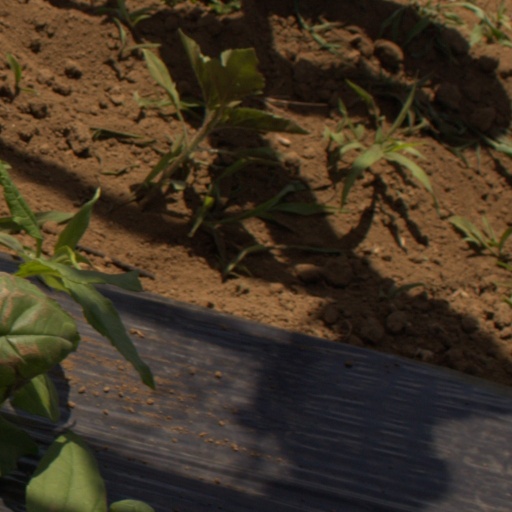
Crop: Jerusalem artichoke